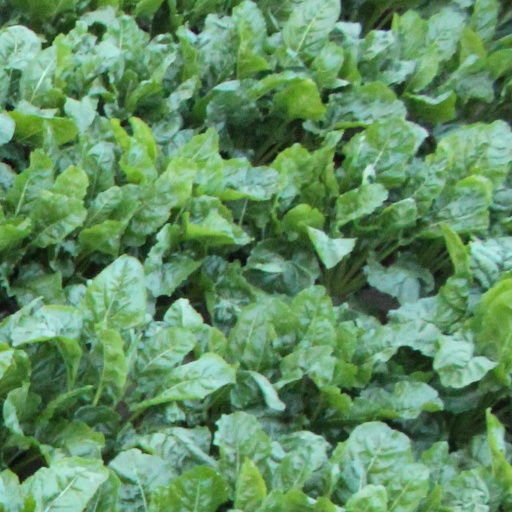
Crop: sugar beet